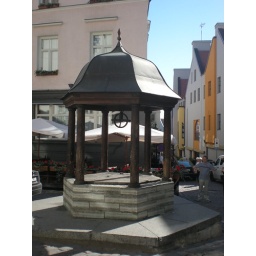
The used to sacrifice cats in this well. I think this is where Dasani water is made...